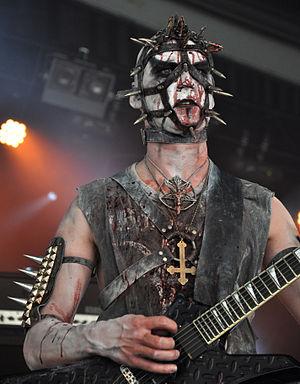
Enzifer, un guitariste d'Urgehal, groupe de Black Metal norvégien, au Metal Mean Festival, le 20 Août 2011 à Méan (Bel).